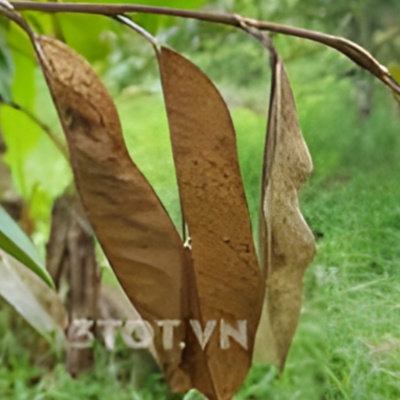
Label: Leaf_Rhizoctonia